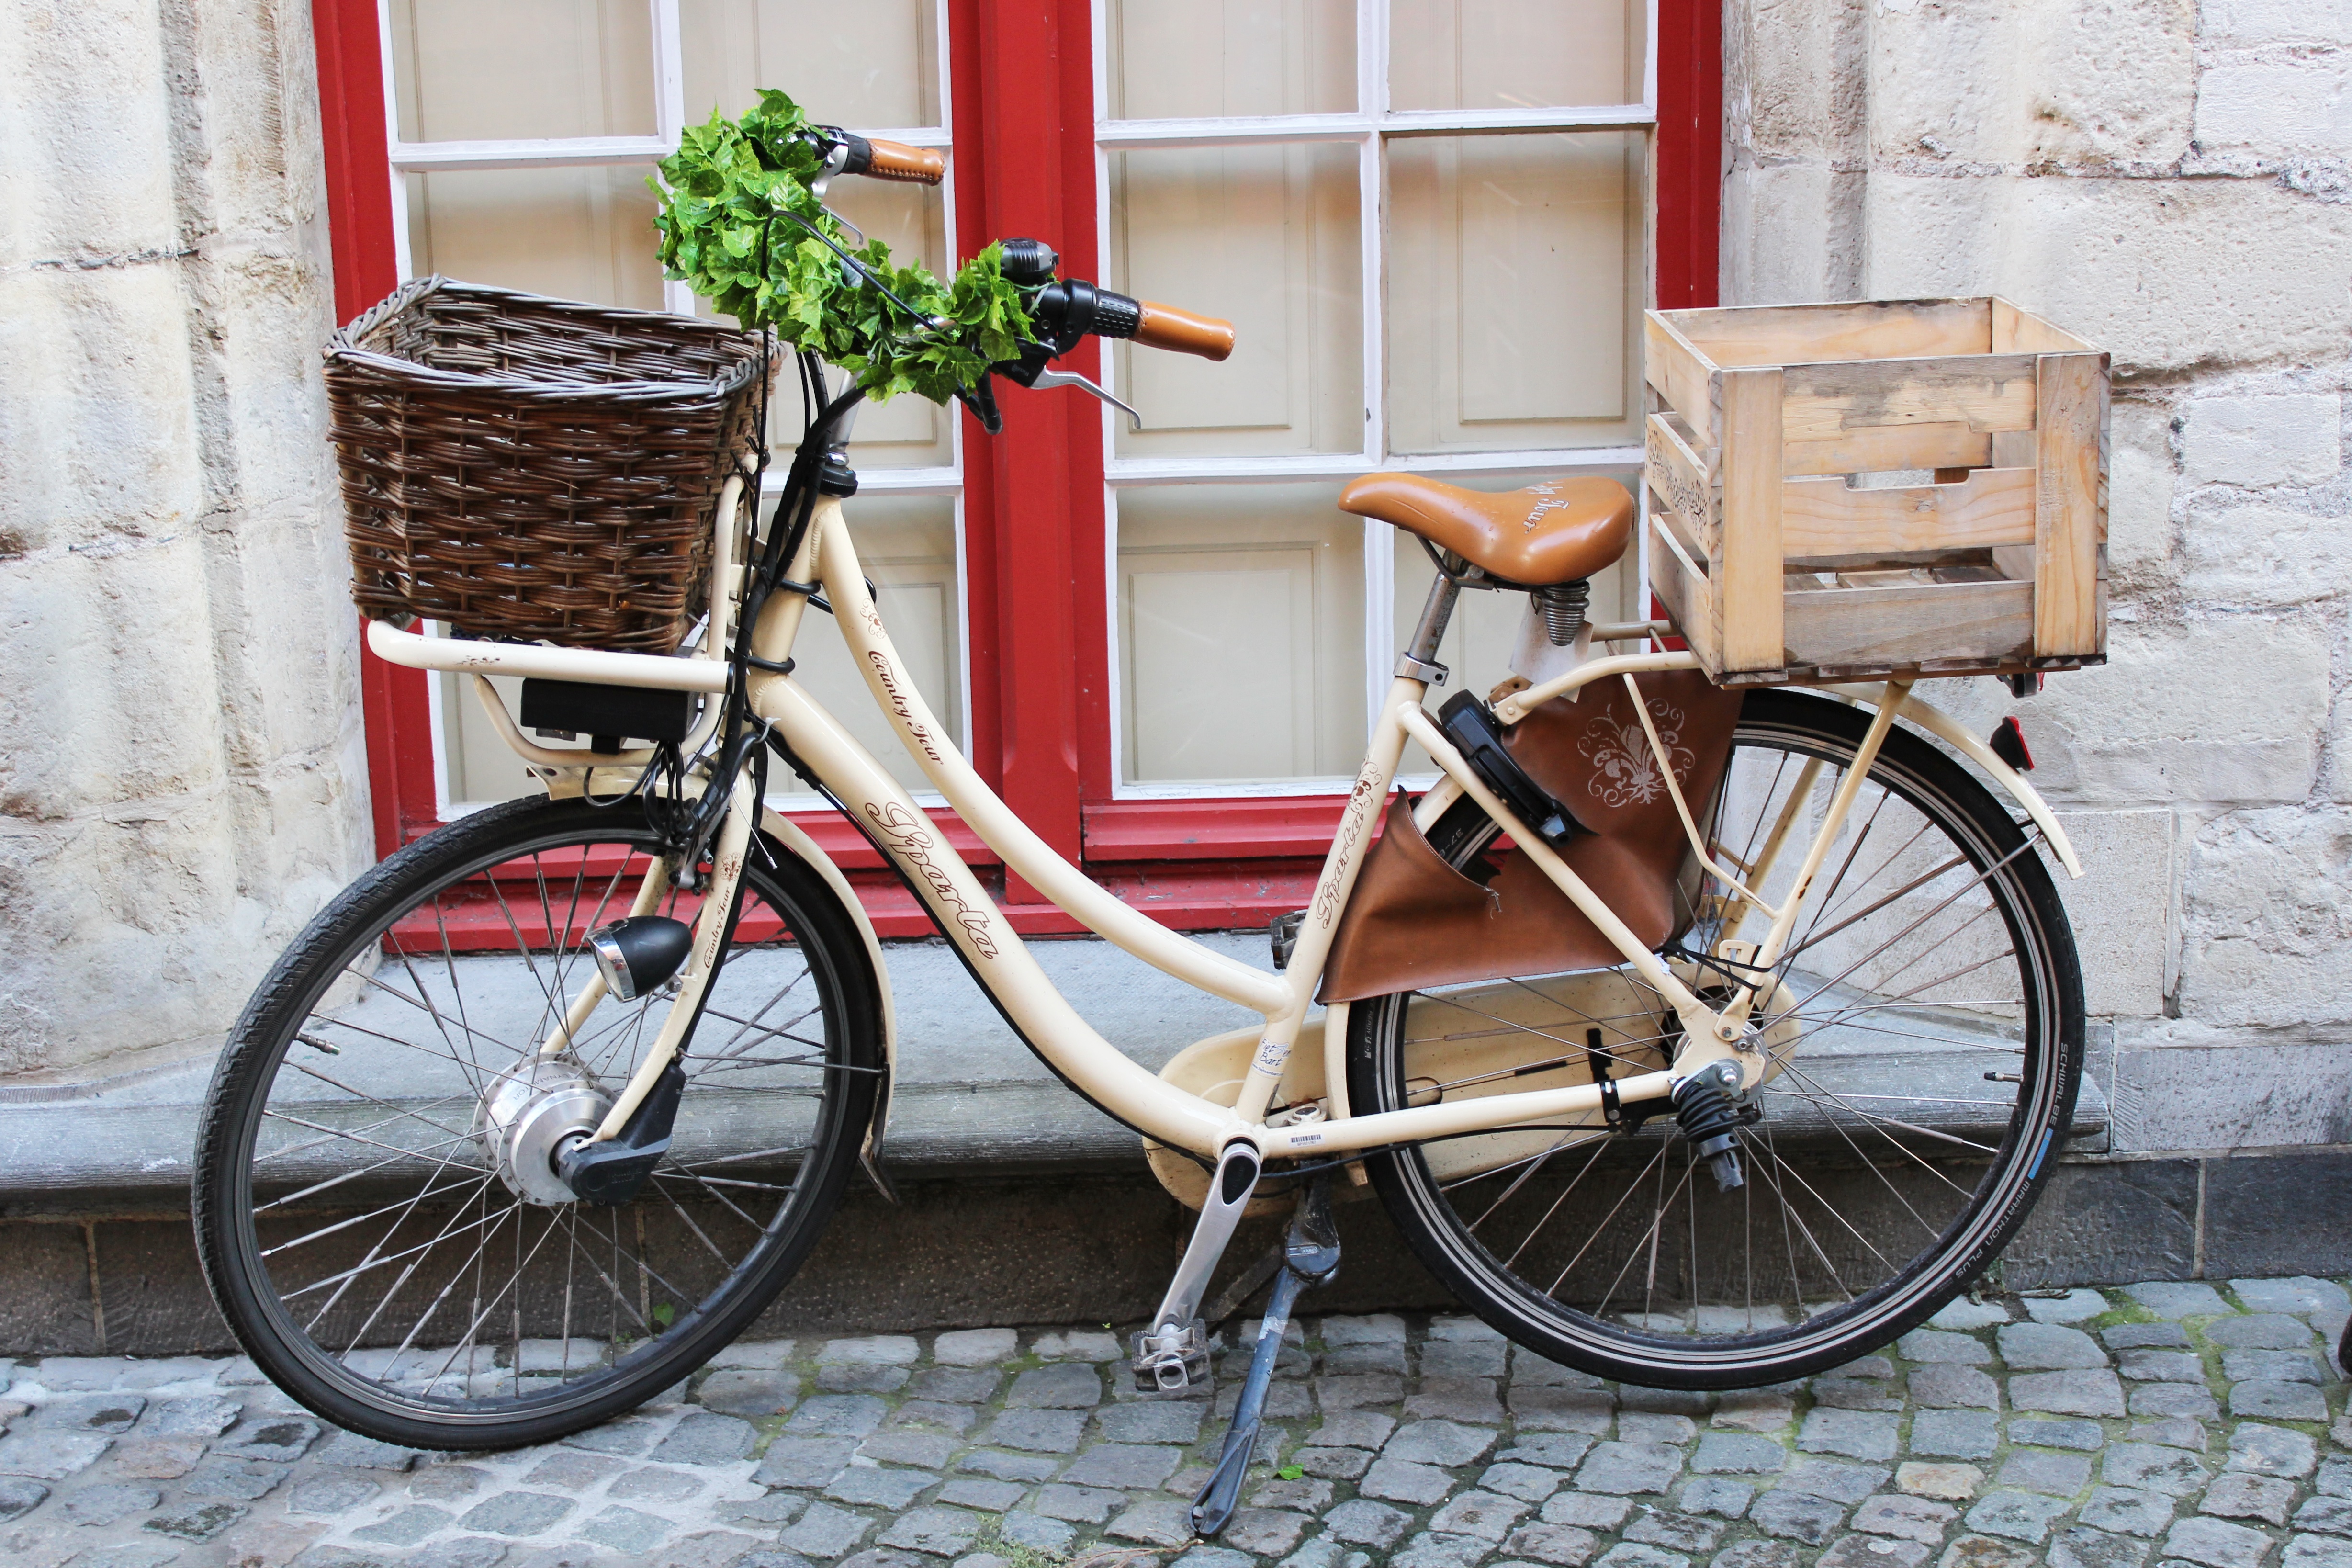
wheel, bicycle, vehicle, sports equipment, land vehicle, road bicycle, hybrid bicycle